Katugampola fractional operators

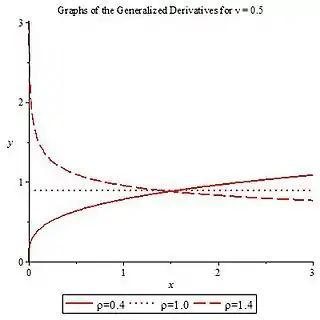
The half-derivative of the function formula_20 for the Katugampola fractional derivative.

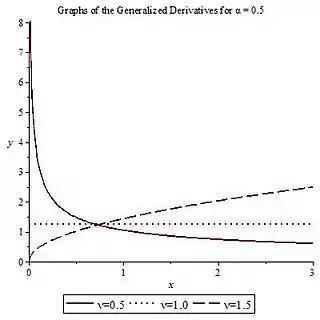
The half derivative of the function formula_21 for the Katugampola fractional derivative for formula_22 and formula_23.

These operators generalize the Riemann–Liouville and Hadamard fractional derivatives into a single form, while the Erdelyi–Kober fractional is a generalization of the Riemann–Liouville fractional derivative. When, formula_26, the fractional derivatives are referred to as Weyl-type derivatives.